History of Poland during the Jagiellonian dynasty

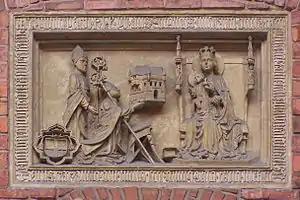
Bishop Zbigniew Oleśnicki with a colleague in a foundation scene

The Polish–Lithuanian–Teutonic War of 1409–1411, precipitated by the Samogitian uprisings in Lithuanian territories controlled by the State of the Teutonic Order, culminated in the Battle of Grunwald (Tannenberg), in which the combined forces of the Polish and Lithuanian-Rus' armies completely defeated the Teutonic Knights. The offensive that followed lost its impact with the ineffective siege of Malbork (Marienburg). The failure to take the fortress and eliminate the Teutonic (later Prussian) state had dire historic consequences for Poland in the 18th, 19th and 20th centuries. The Peace of Thorn of 1411 gave Poland and Lithuania rather modest territorial adjustments, including Samogitia. Afterwards, there were more military campaigns and peace deals that did not hold. One unresolved arbitration took place at the Council of Constance. In 1415, Paulus Vladimiri, rector of the Kraków Academy, presented his "Treatise on the Power of the Pope and the Emperor in respect to Infidels" at the council, in which he advocated tolerance, criticized the violent conversion methods of the Teutonic Knights, and postulated that pagans have the right to peaceful coexistence with Christians and political independence. This stage of the Polish-Lithuanian conflict with the Teutonic Order ended with the Treaty of Melno in 1422. The Polish-Teutonic War of 1431–35 (see Battle of Wiłkomierz) was concluded with the Peace of Brześć Kujawski in 1435.